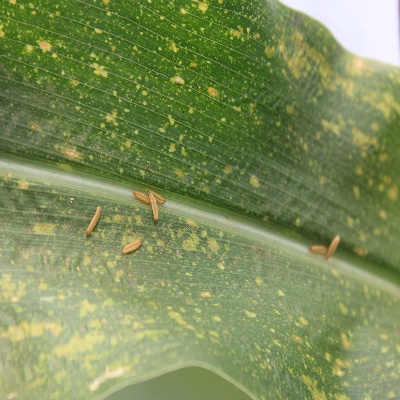
Crop: Maize
Condition: leaf spot